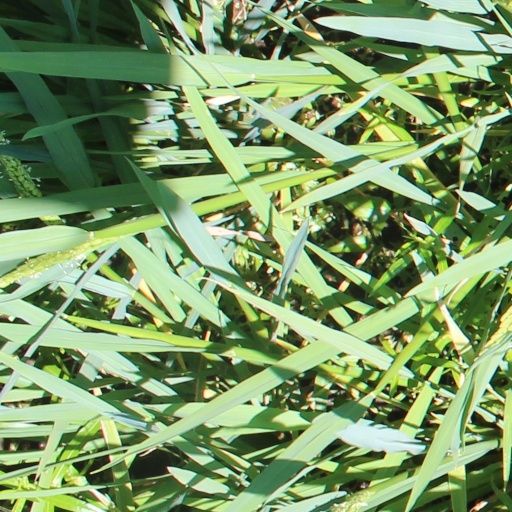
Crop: rice